Sikhism in Afghanistan

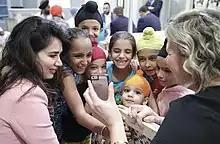
Afghan Sikhs

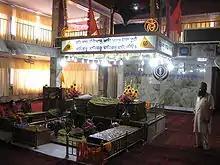
Interior of Gurdwara Karte Parwan in Kabul

Sikhism in Afghanistan in the contemporary era is limited to small populations, primarily in major cities, with the largest numbers of Afghan Sikhs living in Jalalabad, Ghazni, Kabul, and to a lesser extent in Kandahar and Khost. Sikhs have been the most prevalent non-Muslim minority in Afghanistan, and despite the many political changes in recent Afghan history, governments and political groups have generally indulged in openly discriminating against the Sikh minority; however, their status have been severely impacted amid the country's conflict since 1978.